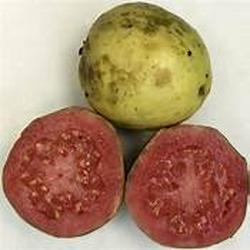
Label: Guava